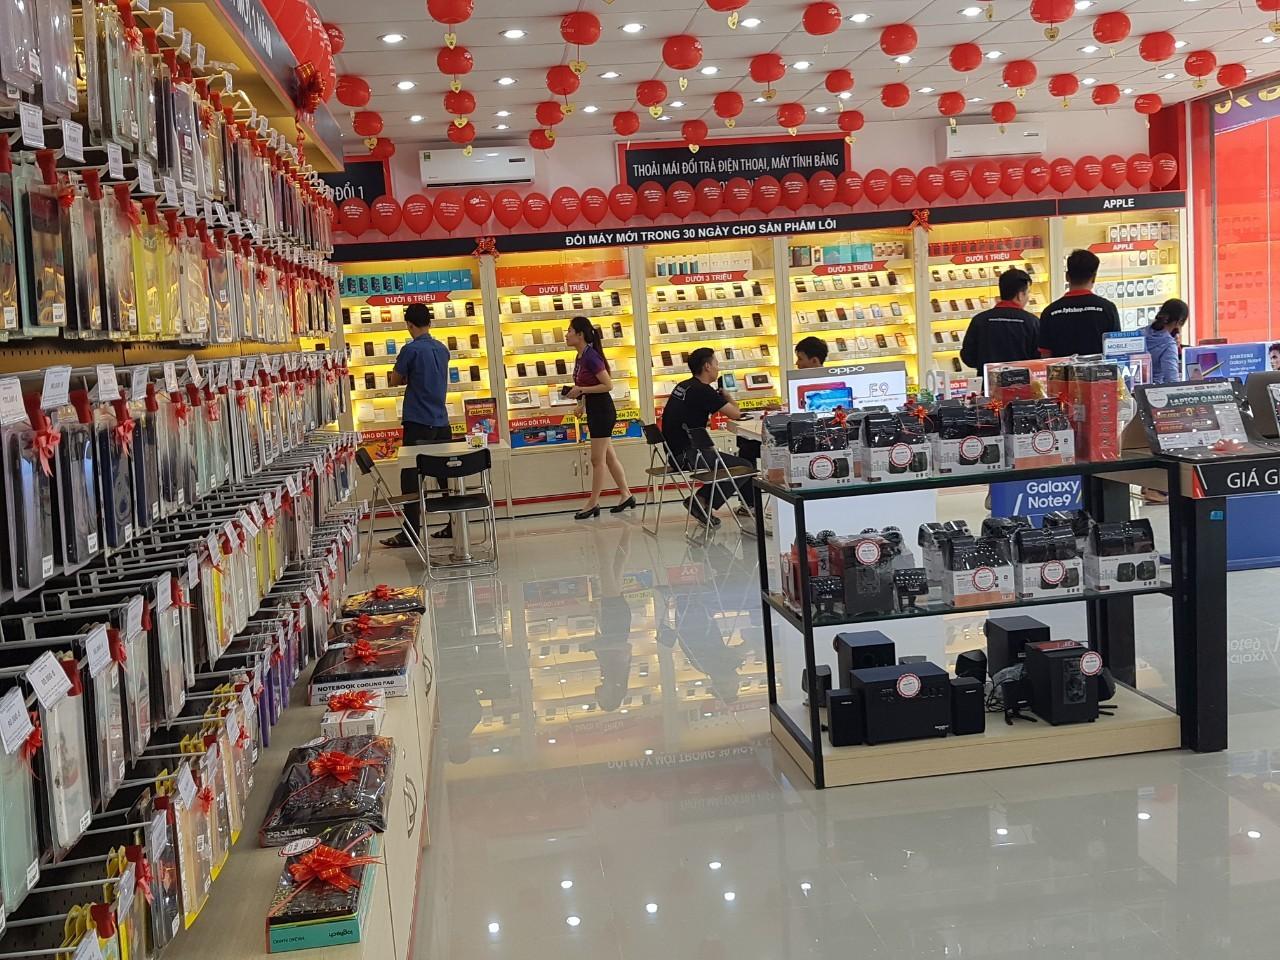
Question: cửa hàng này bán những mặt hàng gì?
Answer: điện thoại và các phụ kiện điện thoại